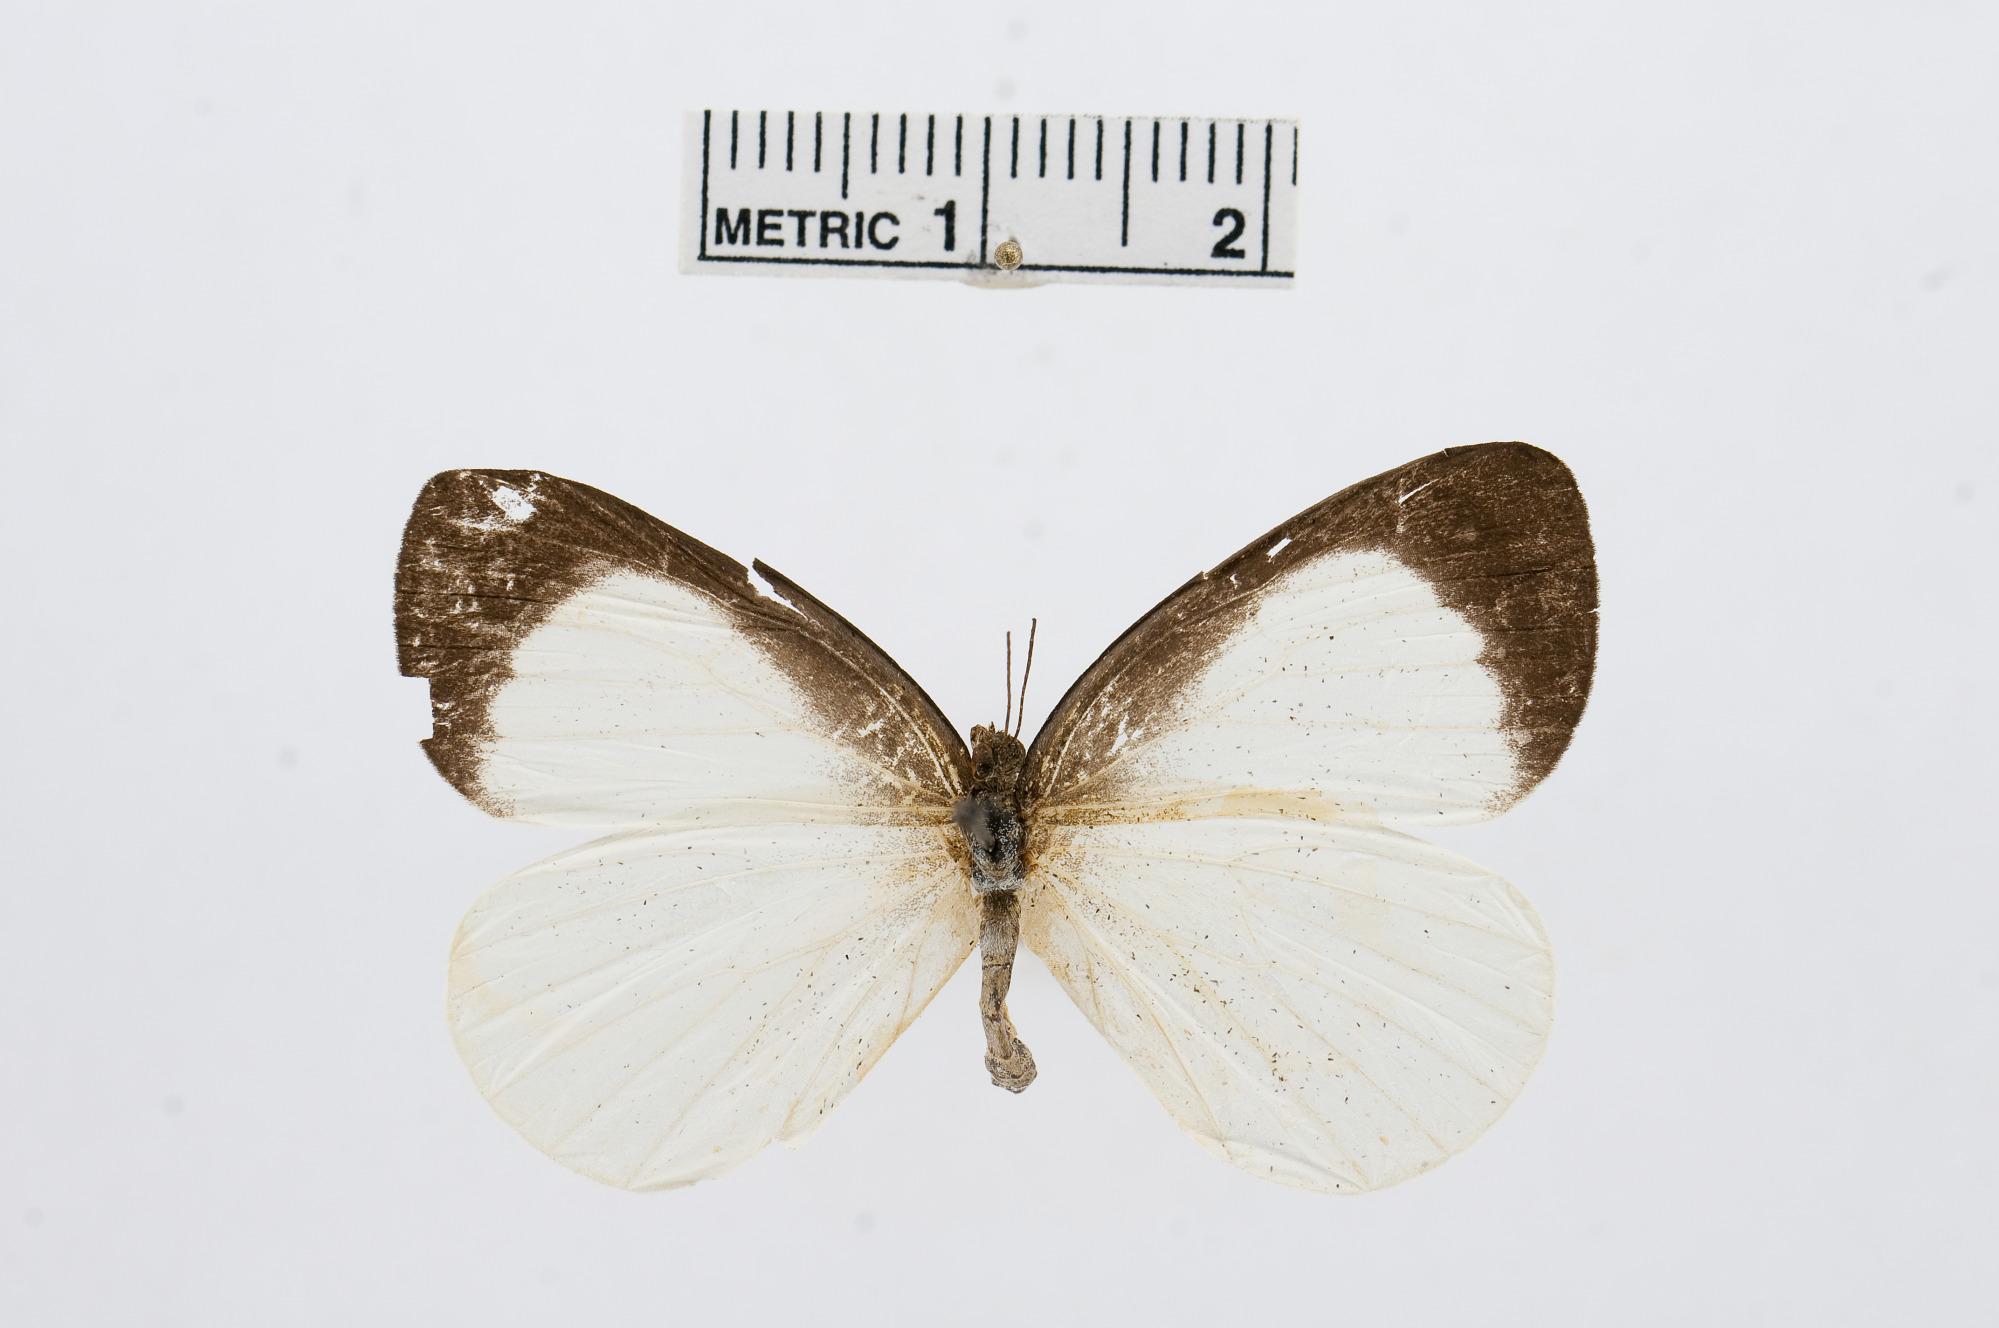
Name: Elodina argypheus
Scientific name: Elodina argypheus
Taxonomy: Animalia, Arthropoda, Hexapoda, Insecta, Lepidoptera, Pieridae, Pierinae